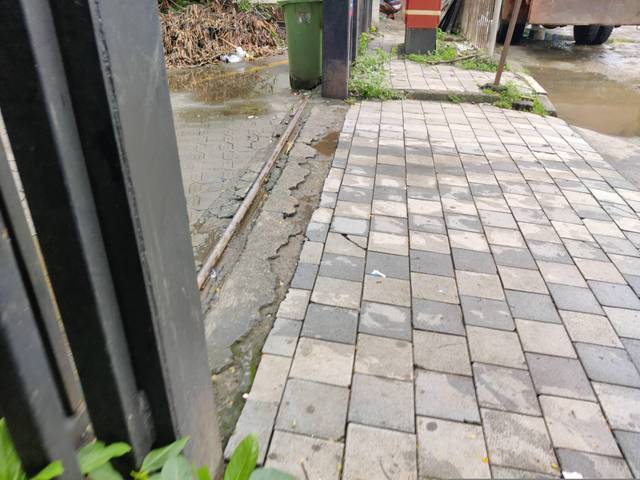
Region: India
Coordinates: 19.115, 72.843